Santo Domingo Convent

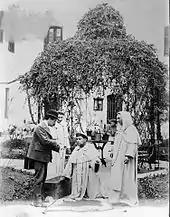
The ashes from Manuel Belgrano's body, after being exhumed from the church's atrium, 1902.

On 22 October 1835 President Rosas personally issued a decree allowing the Dominicans to return to the country and recover the convent. In virtue of this resolution Rosas was named a brother of the Dominican order. Despite the return of the monks the Museum of Natural History continued to operate in the building until 1854.